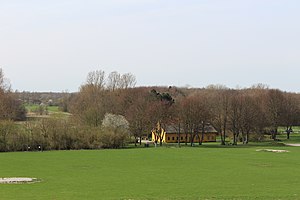
Kongsholmparken
Kongsholmparken mod vest
Kongsholmparken mod vest
Kongsholmparken er et grønt område i det sydlige Albertslund, der er opstået efter opførelsen af den planlagte bydel Albertslund Syd stod færdig i slutningen af 1960'erne. Kongsholmparkens naturlige afgrænsning består af Holbækmotorvejen i både syd og vest. Mod nord afgrænses af Vestbanen og bydelen Albertslund Syd, og mod øst afgrænses Kongsholmparken af Vallensbæk Nordmark.